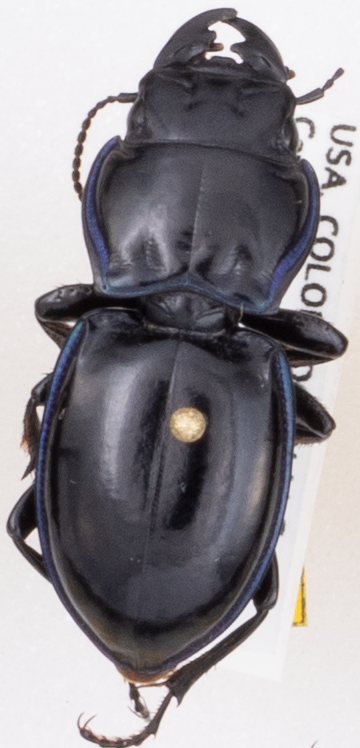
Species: Pasimachus elongatus
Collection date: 2019-08-28
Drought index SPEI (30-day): -1.69
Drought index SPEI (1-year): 0.39
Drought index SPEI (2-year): -0.24